Vojislav Tankosić

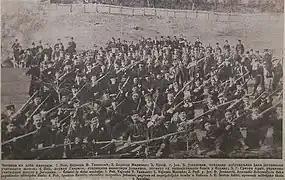
Chetniks during the Bosnian crisis (1908), Tankosić is noted as (1).

Following the Austro-Hungarian annexation of Bosnia and Herzegovina (October 6, 1908), Tankosić established a Chetnik school in Prokuplje, in which volunteers were trained to execute special operations in Bosnia and Herzegovina. He spread the network throughout Bosnia and Herzegovina, and recruited volunteers for a conflict he believed was inevitable. This was contrary to the policy of the Serbian government, which feared Austro-Hungary. Some 5,000 volunteers were organized in Serbia. Austrian and Hungarian newspapers reported that there were 1,000 bands in Serbia, with 20 well-armed fighters in each, and that each fighter would give one of his two guns to Bosnian rebels. However, when Serbia recognized the annexation in 1909, the training camp in Ćuprija was closed down; the military knowledge that was gained was useful in the coming war. He was a member of the Young Bosnia and one of the founders of Unification or Death (popularly known as the "Black Hand"). Together with Bogdan Radenković and Ljuba Jovanović-Čupa, he wrote the constitution of the organization, whose aim was to fight for the unification of Serbdom.